Management of the Rhine Basin

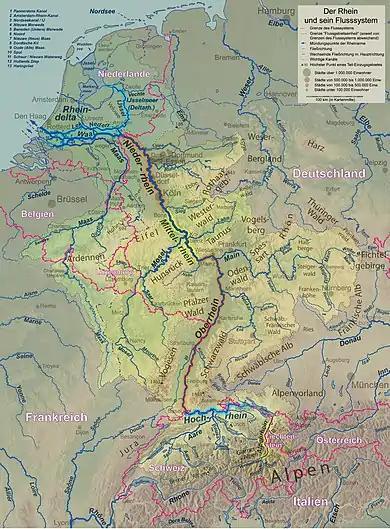
Figure 1: Map of the Rhine basin and major countries that share it

The Rhine Basin holds a population of 48,831,090 people that require water for irrigation, livestock, electricity, manufacturing, domestic, and per Capita use. Total water withdrawals are highest for Germany, Netherlands, and France in that order with 100 percent of their population living in urban city centers. Major hydrological modifications were made to the upper basin to provide flood control, and navigability of the Rhine as well as arable land. There are major industrial sites at various points along the Rhine that pose hazards to the Rhine basin and the ecosystem it holds (figure 2).